Troy, Michigan

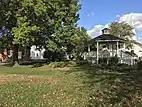
Troy Historic Village

Arbor Drugs was headquartered in Troy until it was acquired by CVS Corporation in 1998. Frank's Nursery & Crafts was an arts and crafts chain headquartered in Troy. Kmart was headquartered in Troy until it acquired Sears in 2005. Its former headquarters is 3100 W. Big Beaver Road.